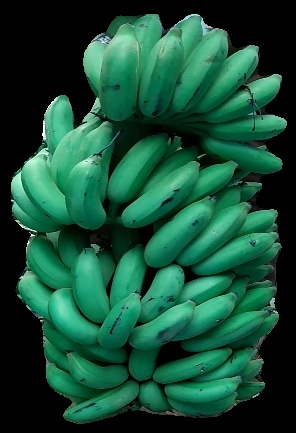
Variety: elakki-bale
Grade: grade1